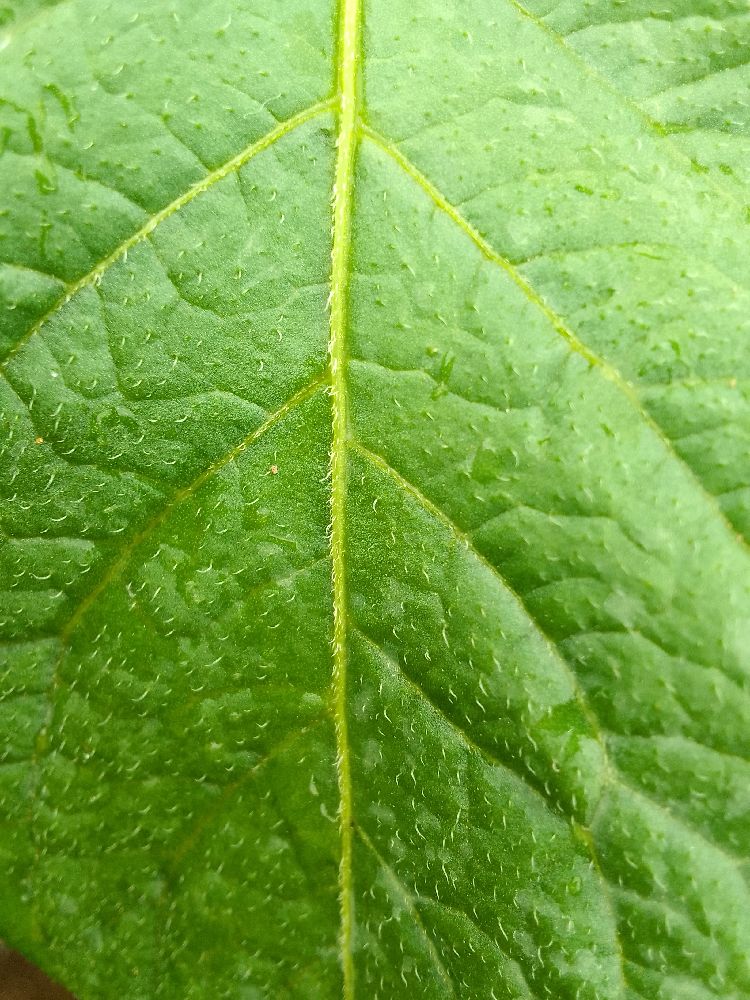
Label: Healthy